List of U.S. Highways in Michigan

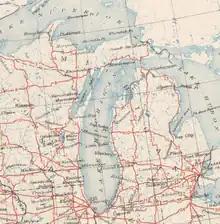
Map

The US Highway System was approved on November 11, 1926. At the time, 14 mainline highways were designated in Michigan. Just two years later on November 12, 1928, US 102 was renumbered as part of an extended US 141, and the former designation was decommissioned. Since then, another four designations were added in the state during the 1930s. One of these, US 112S was a suffixed, directional branch of the US 112 mainline; it was removed